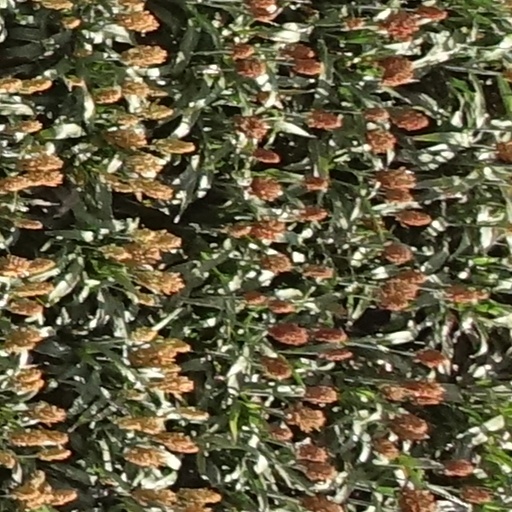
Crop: sorghum